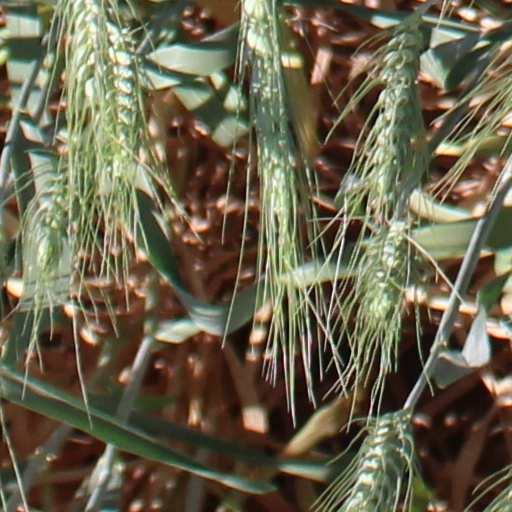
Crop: wheat